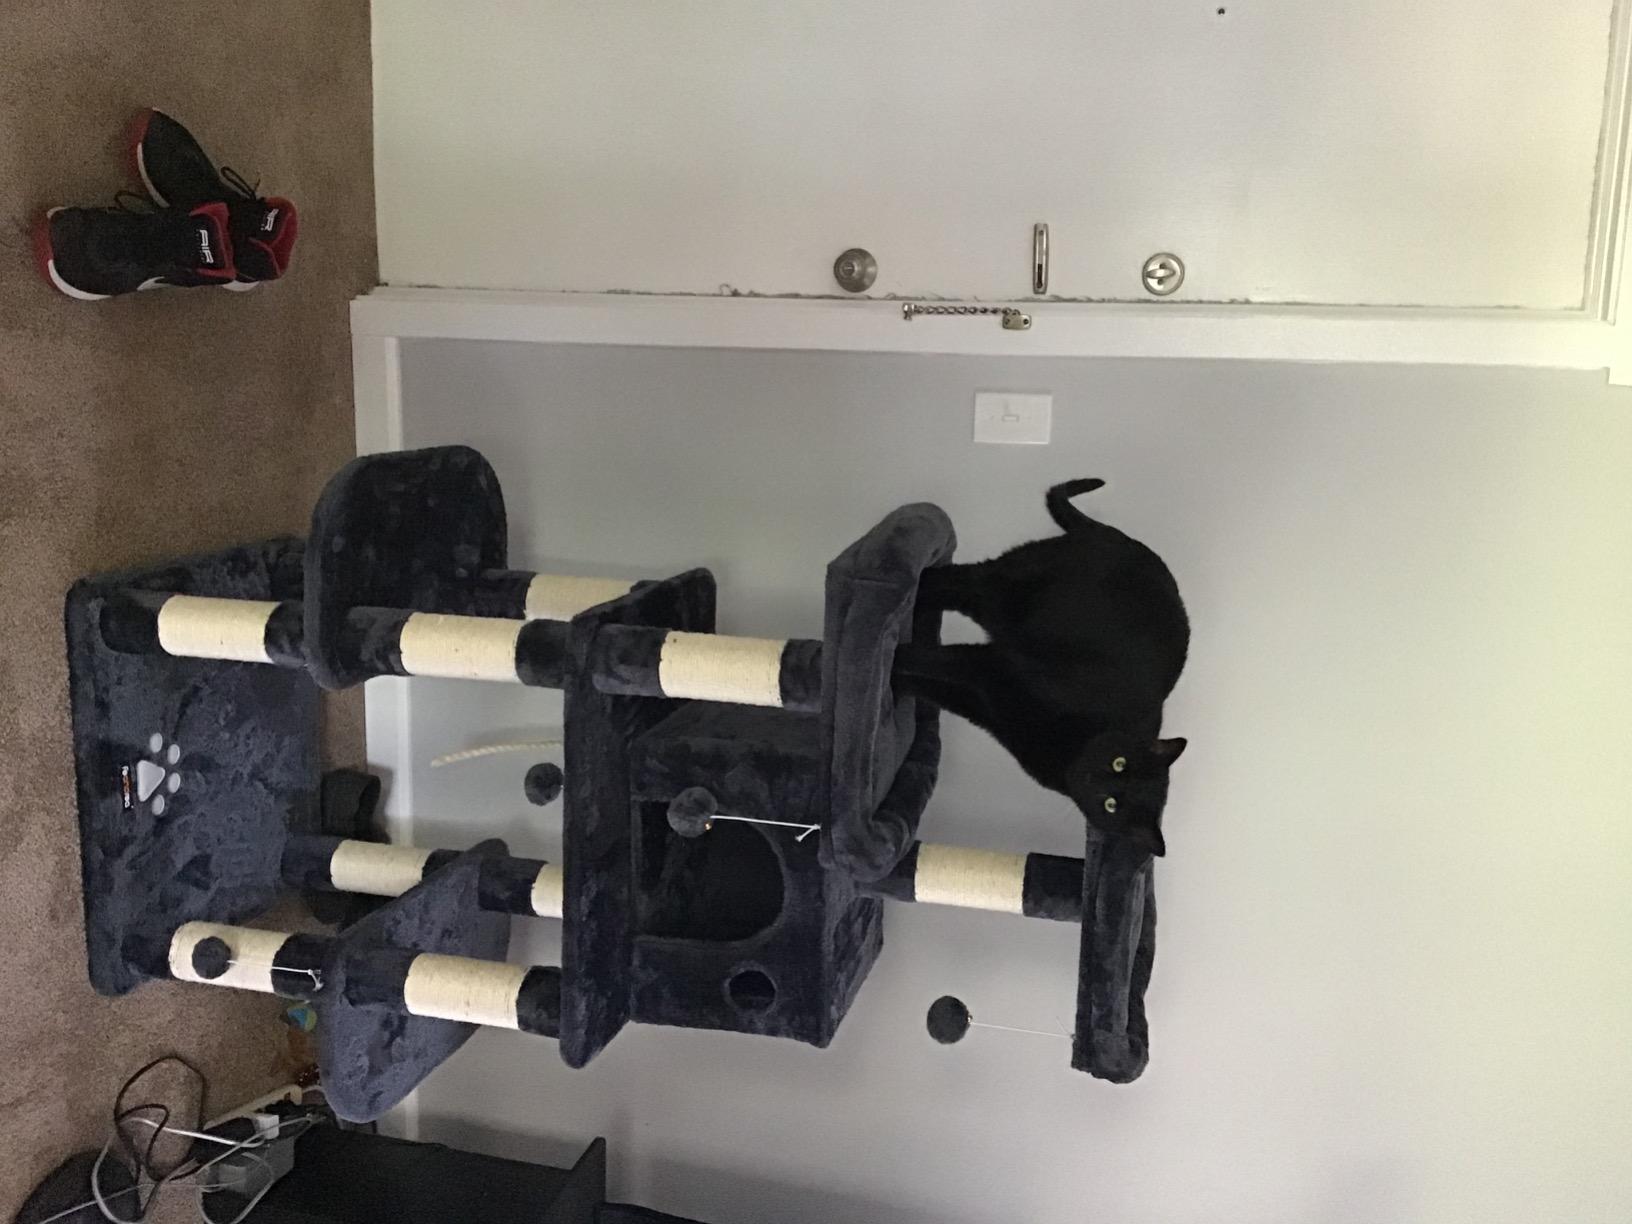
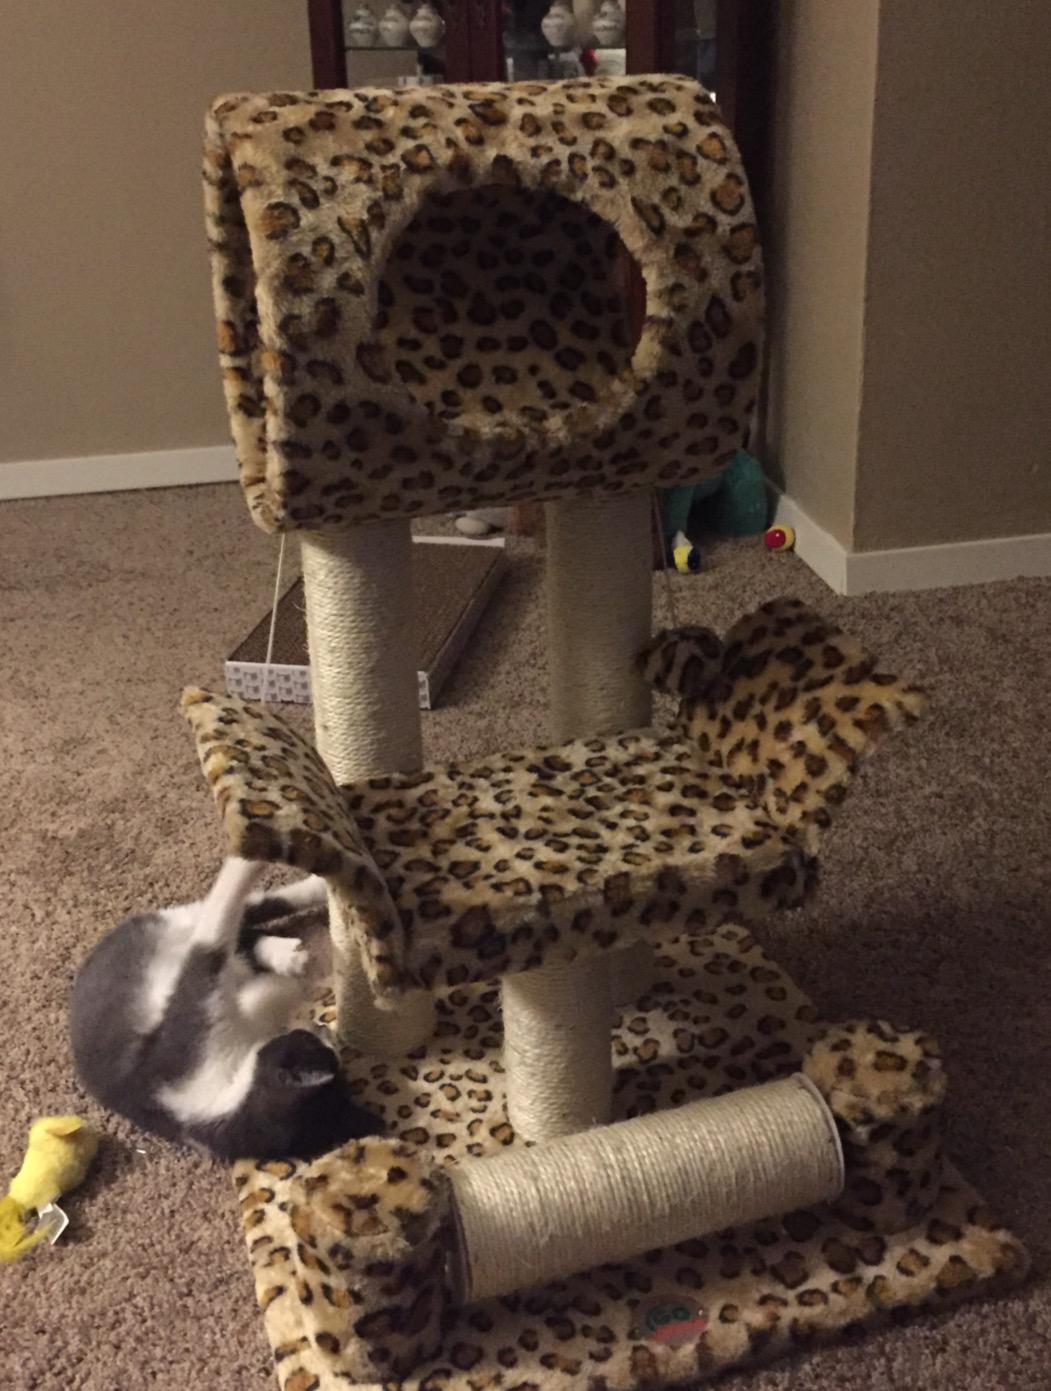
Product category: items_cat tree
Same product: no